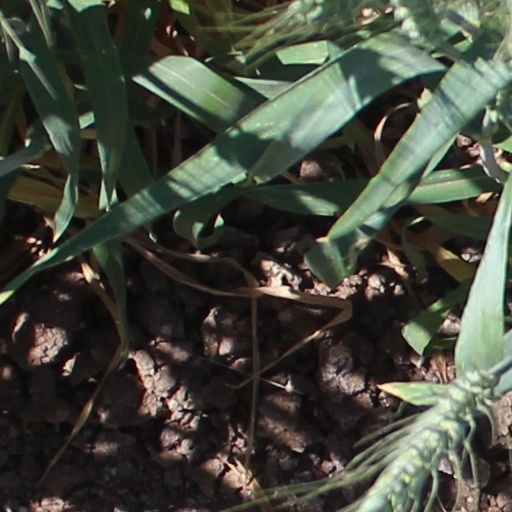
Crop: wheat